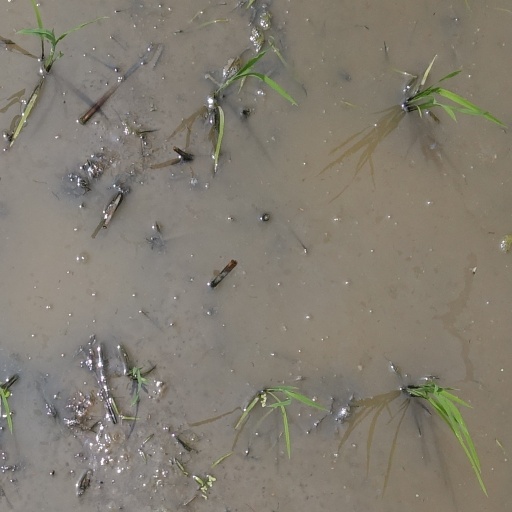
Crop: rice